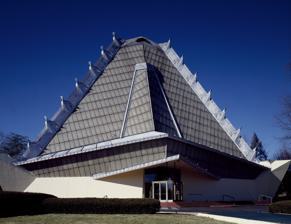
Building: Beth Sholom Congregation (Elkins Park, Pennsylvania)
Country: United States of America
Year built: 1959
Modernist Conservative synagogue in Philadelphia, Pennsylvania , United States For similarly named synagogues, see Beth Shalom . Beth Sholom Congregation Religion Affiliation Conservative Judaism Ecclesiastical or organisational status Synagogue Leadership Rabbi David Glanzberg-Krainin Status Active Location Location 8231 Old York Road , Elkins Park , Cheltenham Township , Pennsylvania Country United States Location in Philadelphia Geographic coordinates 40°4′56″N 75°7′36″W / 40.08222°N 75.12667°W / 40.08222; -75.12667 Architecture Architect(s) Frank Lloyd Wright Type Synagogue architecture Style Modernist Mayan Revival Date established 1919 (as a congregation) Completed 1959 Specifications Capacity 1,270 worshippers Height (max) 110 feet (34 m) Materials Corrugated wire glass; fiberglass Website bethsholomcongregation .org Beth Sholom Synagogue U.S. National Register of Historic Places U.S. National Historic Landmark Pennsylvania state historical marker Area 3.9 acres (1.6 ha) NRHP reference No. 07000430 Significant dates Added to NRHP March 29, 2007 Designated NHL March 29, 2007 Designated PHMC September 21, 2008 Beth Sholom Congregation ( transliterated from Hebrew as "House of Peace") is a Conservative Jewish congregation and synagogue located at 8231 Old York Road in Elkins Park , a suburb of Philadelphia , Pennsylvania , in the United States. It is the only synagogue designed by famed architect Frank Lloyd Wright . Completed in 1959, it has been called a "startling, translucent, modernist evocation of an ancient temple, transposed to a Philadelphia suburb by Frank Lloyd Wright". The synagogue building was designated a National Historic Landmark in 2007 for its architecture. History The congregation originally established a synagogue in the Logan neighborhood of Philadelphia in 1919. It was one of the first congregations to move to the suburbs at its present home in the 1950s. Clergy Rabbis 1919–1964: Rabbi Mortimer J. Cohen 1964–2000: Rabbi Aaron Landes 2000–2003: Rabbi Gershon Schwartz 2003–2004: Rabbi Frederic Kazan (interim) 2004–present: Rabbi David Glanzberg-Krainin 2004–2020: Rabbi Andrea Merow Cantors 1957–1967: Cantor Seymour Schwartzman 1968–1971: Cantor Neil Newman 1971–1975: Cantor Robert H. Albert 1975–2014: Cantor David F. Tilman 2014–2019: Cantor Jeffrey Weber 2020–present: Cantor Jacob Agar Building The building was designed by Frank Lloyd Wright, who accepted the commission in September 1953. The building was completed and consecrated in 1959. It has been cited as an example of the Mayan Revival architecture style. With its steeply inclined walls of translucent corrugated wire glass, it projects skyward like a "luminous Mount Sinai " (Wright's own description). The ceiling is a fiberglass material. Neither material was designed by Wright. A sample of the roof is on display in the visitor center. No modifications have been made to the exterior since initial construction. During the day, the interior is lit by natural light entering through the translucent walls overhead. At night, the entire building sometimes glows from interior artificial lighting. In front of the synagogue, and separated from it by about 25 feet (7.6 m), is a laver , or fountain. In ancient days, the laver (from the word "to lave," or "wash"), in which people washed their hands before worship, would have been made of copper. The ornamental fountain with flowing waters in front of the entrance is a symbol of the old laver and is also a symbol of purity upon entering into worship. The main sanctuary is large enough to hold approximately 1020 people.  The second sanctuary, which holds over 250 people, is on the first floor of the synagogue.  Rabbi Mortimer Cohen had requested the main sanctuary be on the second floor to be lit by natural light during the day. The roof is 110 feet (34 m) from floor to ceiling, giving the impression of rising towards the heavens. In 2009 the congregation opened a visitor center. Tours are given by docents several days a week. In 2015 an elevator was added. The design has been considered by critics to be the "most expressive" design drafted in Wright's career for any house of worship. In 1960, it was listed by the American Institute of Architects as one of the 17 American buildings which are to be preserved as an example of Wright's contribution to American architecture . Notable members Bernard Wolfman , Dean of the University of Pennsylvania Law School , and his family Pennsylvania Governor Josh Shapiro Gallery Looking southeast Roof Looking west Light fixture Entrance, looking north View from the side Roof detail The roof at sunset Roof detail Front View National Historic Landmark plaque See also Philadelphia portal Judaism portal Architecture portal Jewish history in Pennsylvania List of Frank Lloyd Wright works List of National Historic Landmarks in Pennsylvania National Register of Historic Places listings in Montgomery County, Pennsylvania References